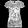
Label: T - shirt / top